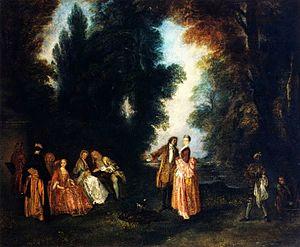
Reproduction du tableau d'Antoine Watteau
L'art de la conversation, considéré comme l'un des fleurons de la culture classique française, désigne une pratique développée en France aux XVIIᵉ et XVIIIᵉ siècles, devenue un spectacle pour toute l'Europe et caractérisée par la recherche d'une dimension esthétique et hédoniste dans les échanges mondains. Dans les ouvrages traitant de l'art de la conversation dans la France classique, les auteurs ne délimitent pas cet art protéiforme dans ses formes ou ses codes. L'expression concerne originellement la conversation mondaine, mais ses pratiques et ses valeurs se sont répandues dans l'ensemble de la société cultivée, ont eu une influence importante dans la littérature, et le terme désigne plus généralement un art littéraire au sens classique de ce terme.